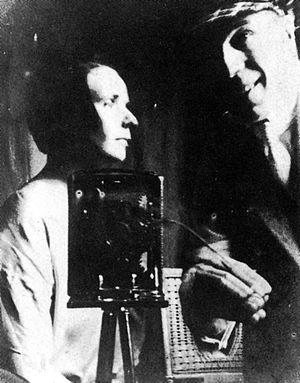
La rue de Coulmiers est une voie du 14ᵉ arrondissement de Paris, en France.